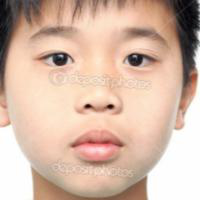
Age group: age 01-10